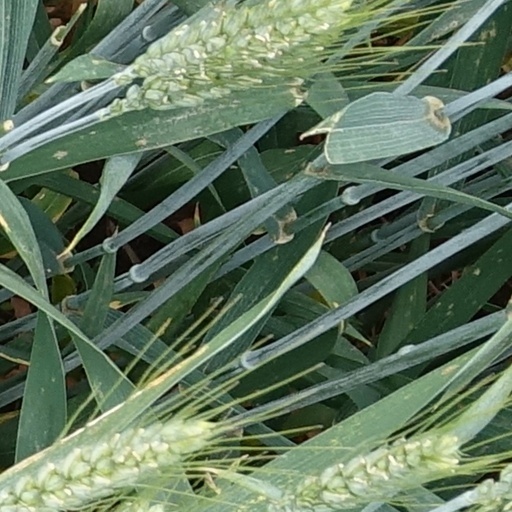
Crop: wheat